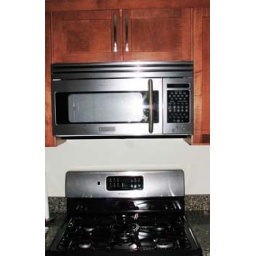
microwave hood above stove